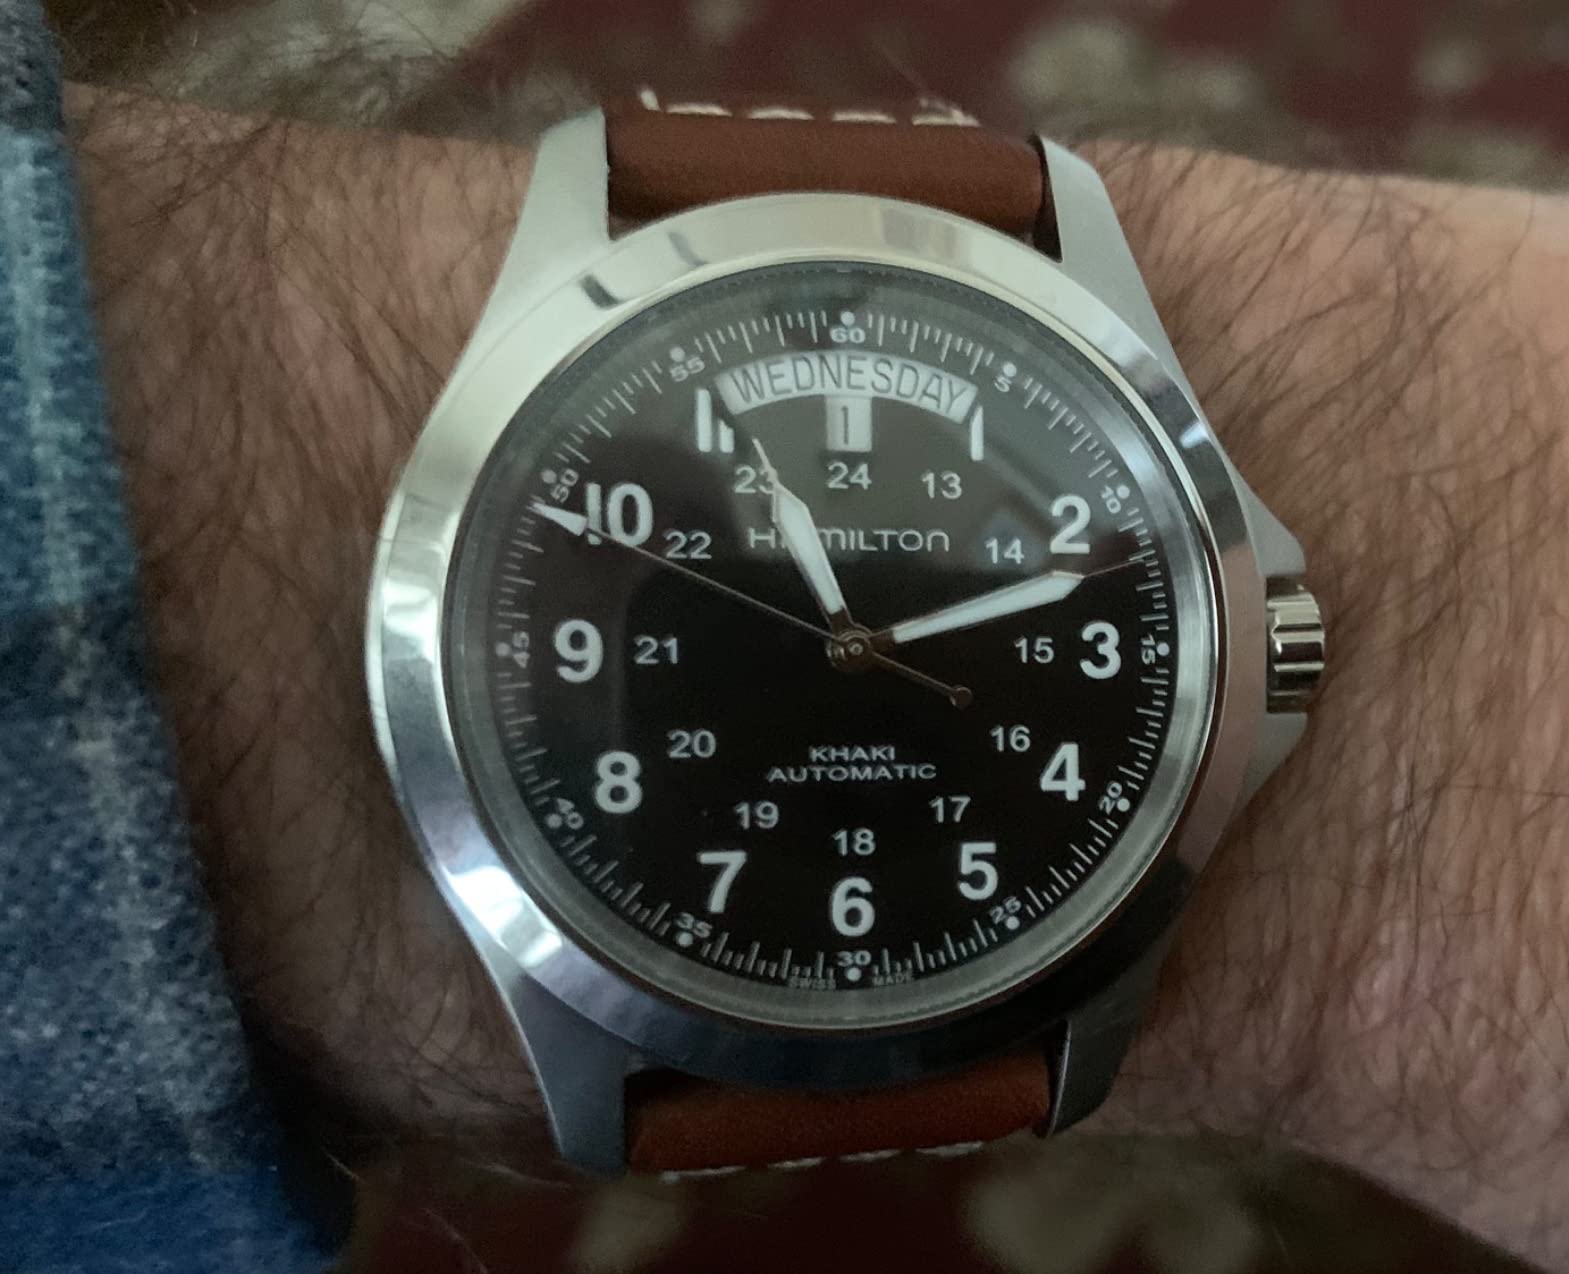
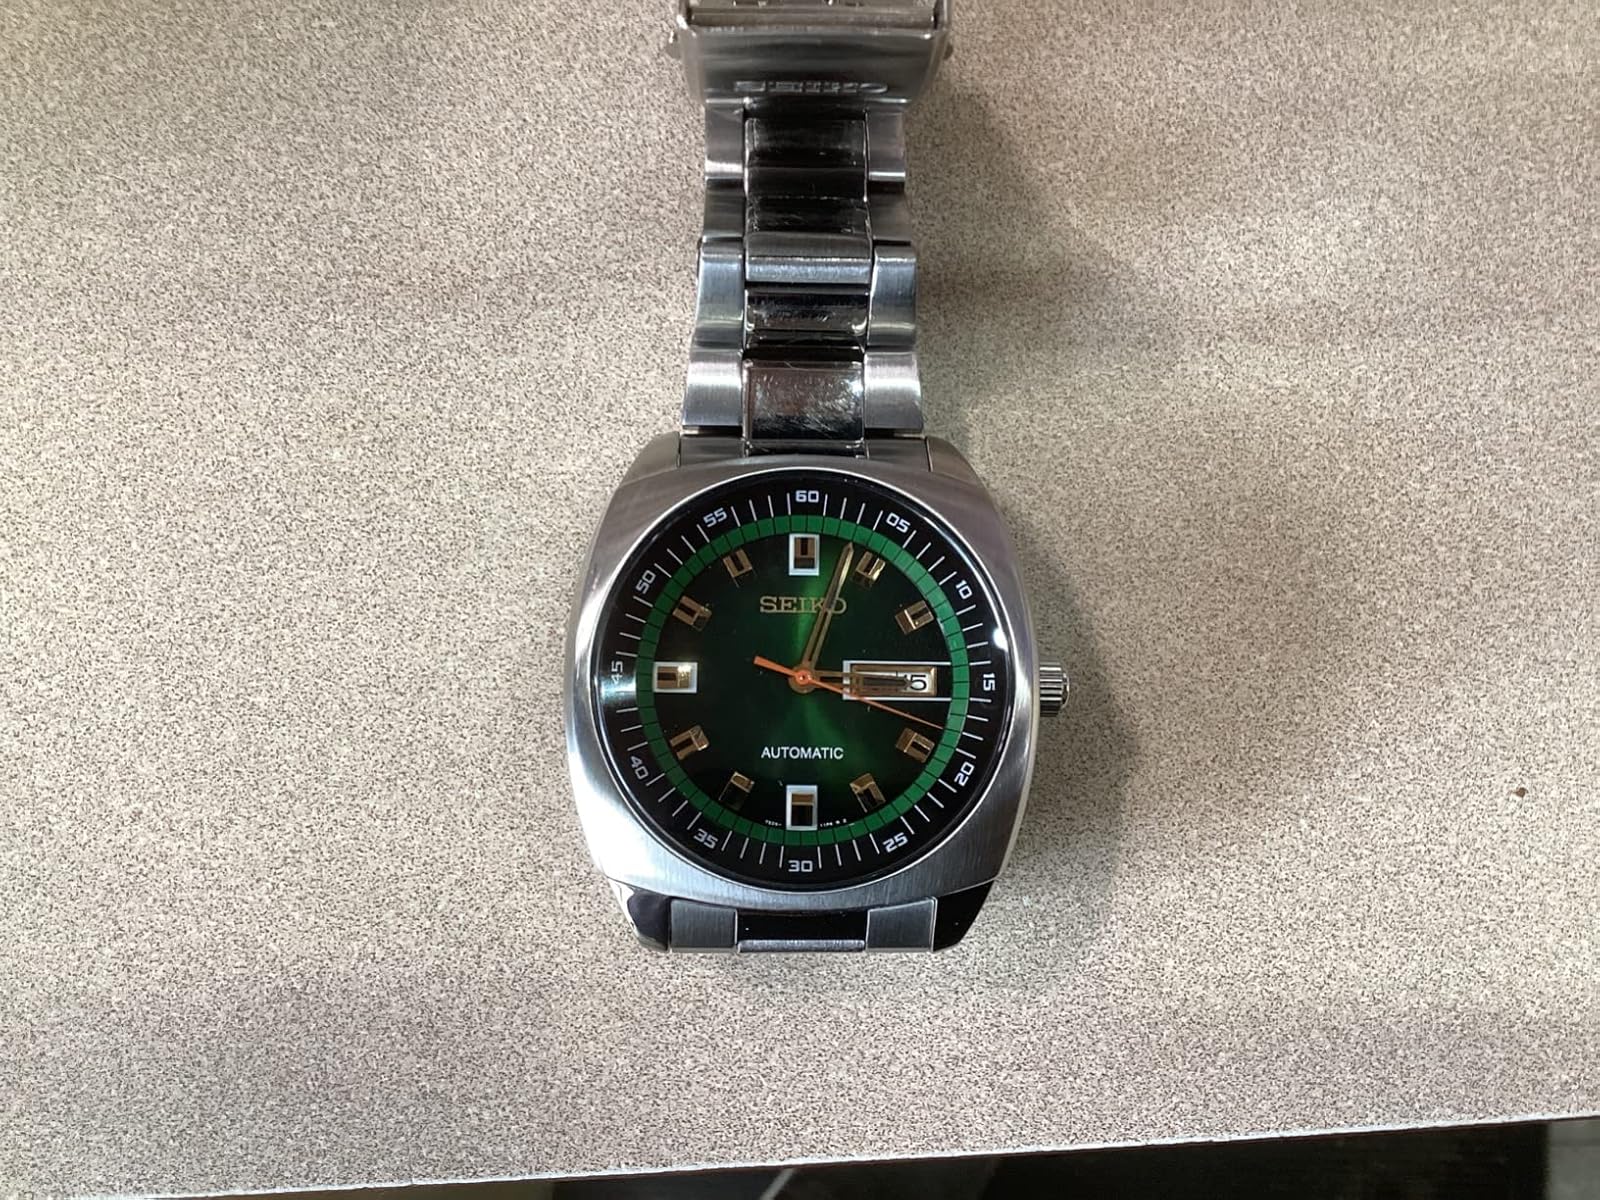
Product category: accessories_watch
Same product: no